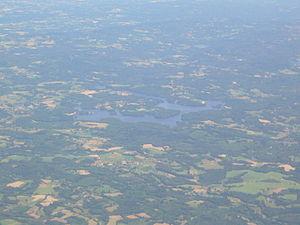
Vue aérienne du lac de Saint-Pardoux (Haute-Vienne, France)
Le Lac de Saint-Pardoux est un lac artificiel situé en Haute-Vienne, à 25 km au nord de Limoges, créé à partir de 1968, mis en eau en 1976 et inauguré en 1977. Il est par sa taille le deuxième plan d'eau de la Haute-Vienne, derrière le lac de Vassivière, avec lequel il est l'un des principaux lacs touristiques de la région.